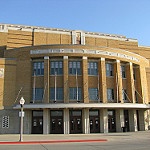
Label: buildings